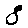
Label: 8